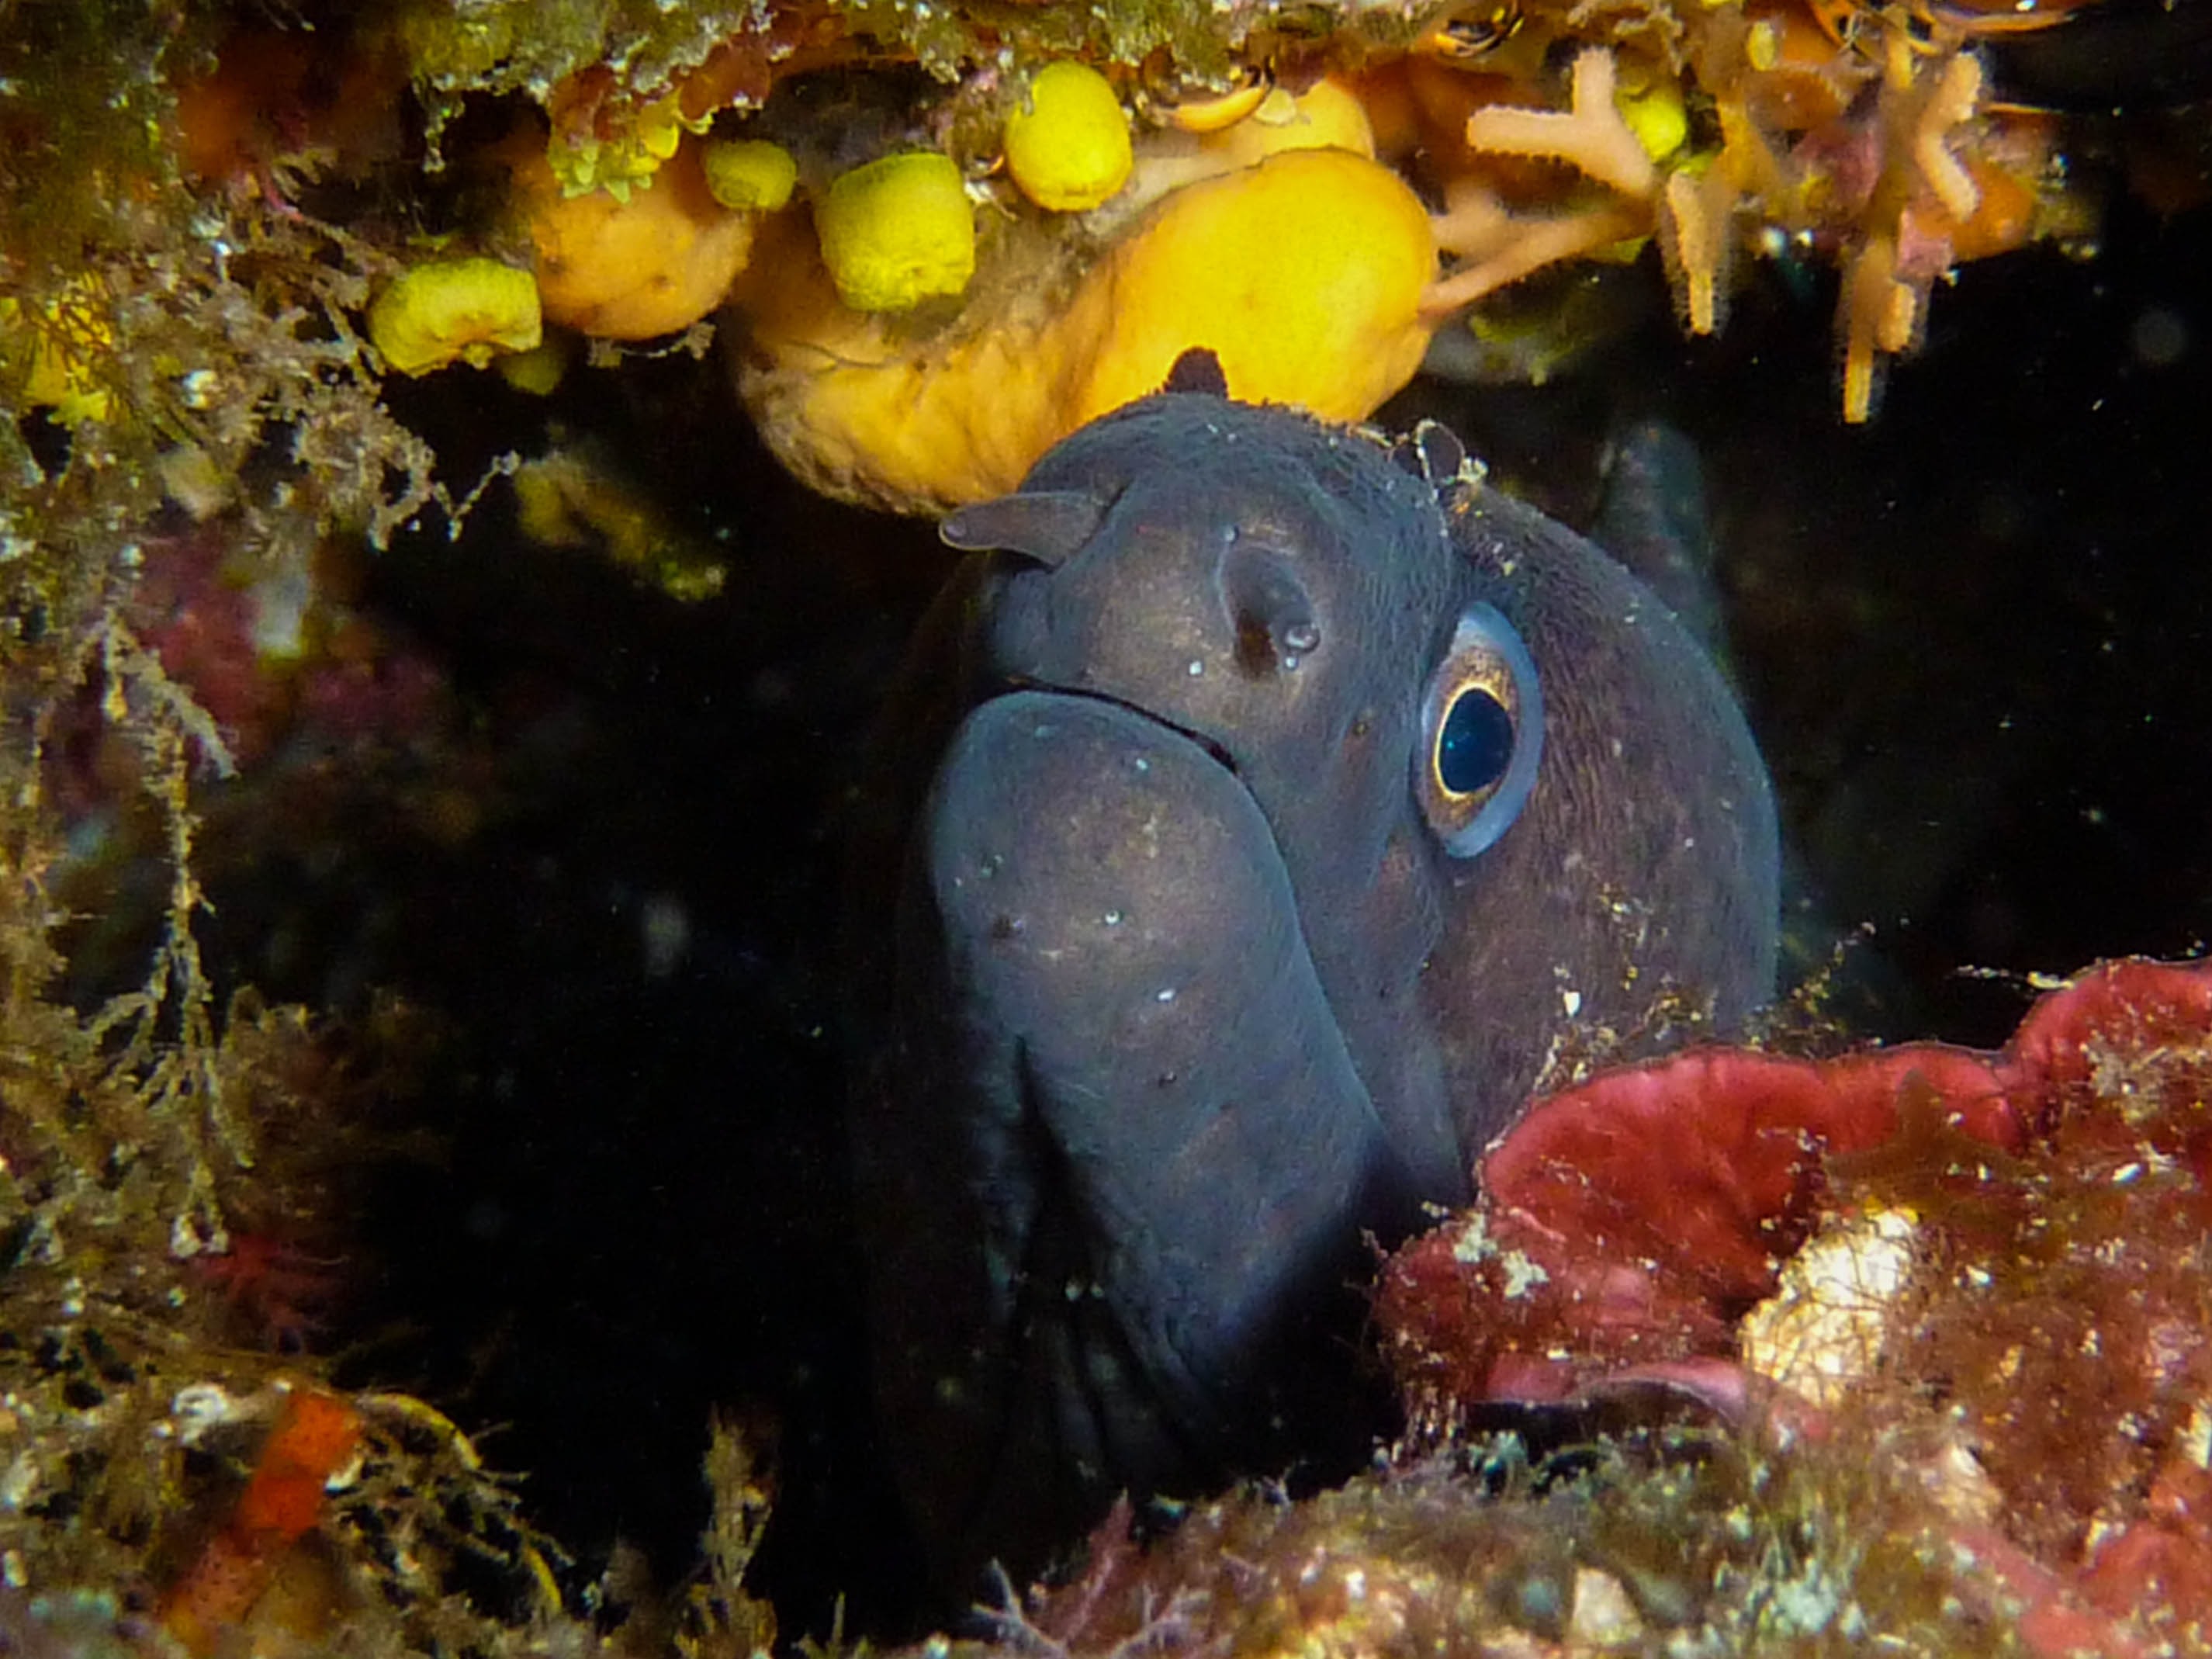
diving, wildlife, underwater, macro, biology, fish, close, fauna, coral reef, reef, croatia, aquarium, head, moray, marine biology, coral reef fish, pomacentridae